Question: Please indicate a possible affordance area of the surfboard that can be used for carrying
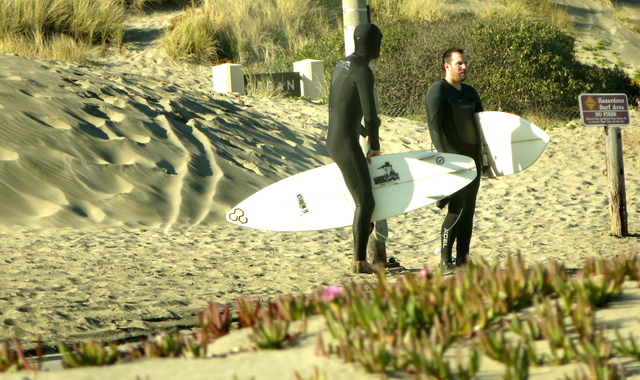
Answer: [225.5, 150, 479.5, 233]